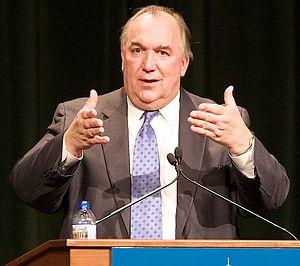
John Engler, né le 12 octobre 1948 à Mount Pleasant, est une personnalité politique américaine membre du Parti républicain. Il a été gouverneur de l'État du Michigan du 1ᵉʳ janvier 1991 au 1ᵉʳ janvier 2003.